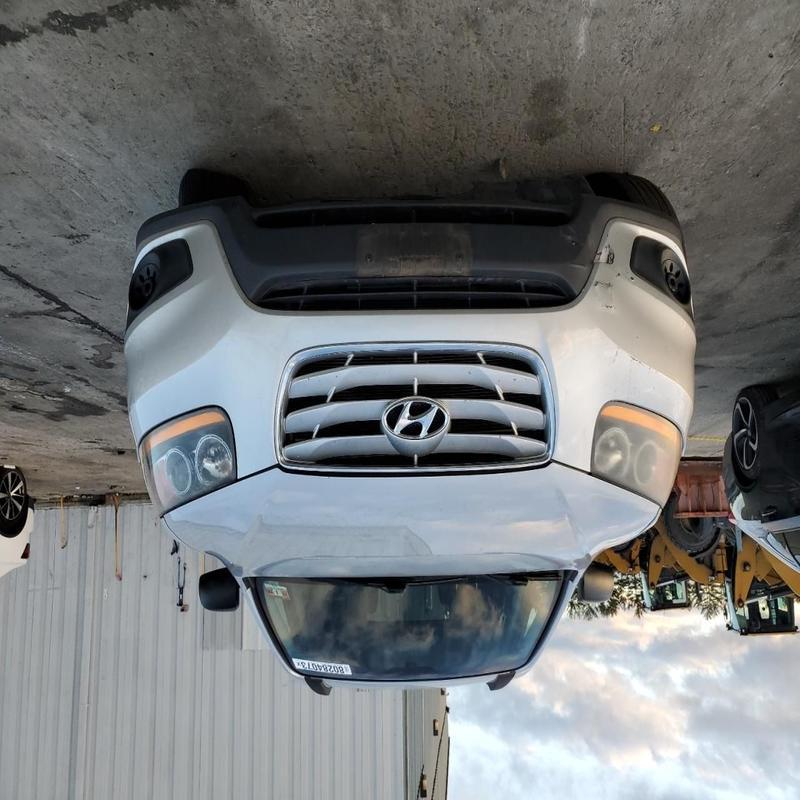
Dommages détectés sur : pare-choc avant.
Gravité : mineur